Badbea

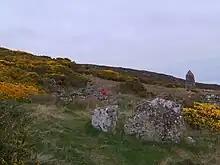
Ruins of the Badbea longhouses with the 1911 monument in the background

Toward the end of the 18th century tenant farmers were evicted from their homes across the Scottish Highlands to make way for sheep farming. From 1792 onwards, displaced families began to arrive in Badbea, a small area of rough, steeply sloping land, squeezed between the high drystone wall of the sheep enclosures and the precipitous cliffs of Berriedale above the North Sea. Many of the families were from nearby Ousdale, where landowner Sir John Sinclair of Ulbster had evicted them from their crofts in order to introduce sheep. Others came from the villages of Auchencraig, on the Langwell Estate and Kildonan. When the families arrived they were given small plots to farm, but had to clear the land, hack out the plots from the steep slopes, and build their own houses from the stones they found. In 1814 the estate was sold to James Home, by which time there were 80 inhabitants. During the late 19th century the main employment of herring fishing was discontinued by the then Laird, Donald Home, in favour of salmon fishing and the population declined as the families moved away to seek a better life. One of the inhabitants, Alexander Sutherland, had emigrated to New Zealand as early as 1838.